Despenser's Crusade

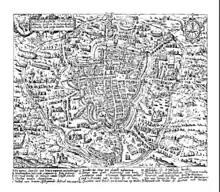
Ypres during the Bishop of Norwich's siege. The illustration, a reproduction of an engraving published in 1610, shows the siege in progress.

The crusade joined the militia of Ghent in June. There was some debate over whether to attack Bruges or Ypres in Flanders, or to invade France, "the worst schimastic", as one historian puts it. The army decided to besiege Ypres, which was in fact an Urbanist city. Walsingham nevertheless describes the crusaders using typical but entirely misplaced rhetoric: